Shea nut and butter production in Burkina Faso

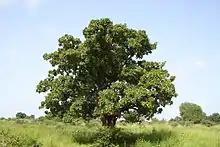
"Vitellaria paradoxa", the shea tree

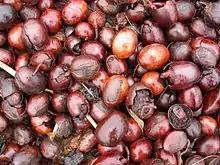
The shea nuts

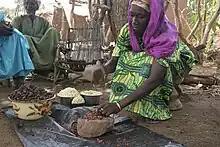
Shea nut processing in Burkina Faso

"Vitellaria paradoxa" (the shea tree) is extremely important in Burkina Faso. Termed "women's gold" by Burkinabé villagers, the nuts of shea tree can be collected and processed by crushing and grinding to yield shea butter, which is widely used in soap and in cosmetics as a moisturizer, salve, or lotion. Shea butter is also edible and may be used in food preparation; it is sometimes used in the manufacture of chocolate. The bark of the tree is also used as an ingredient in traditional medicines and the shell of nut is said to be able to repel mosquitoes and is also said to protect existing trees.